Frank Worrell

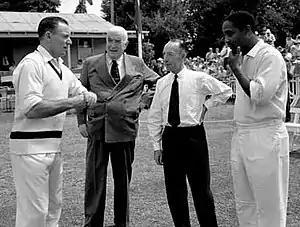
Left to right: Ray Lindwall, Australian Prime Minister Robert Menzies, Lindsay Hassett, Frank Worrell

Worrell managed the West Indies during the 1964–65 visit by Australia. He accompanied the team to India in the winter of 1966–67.